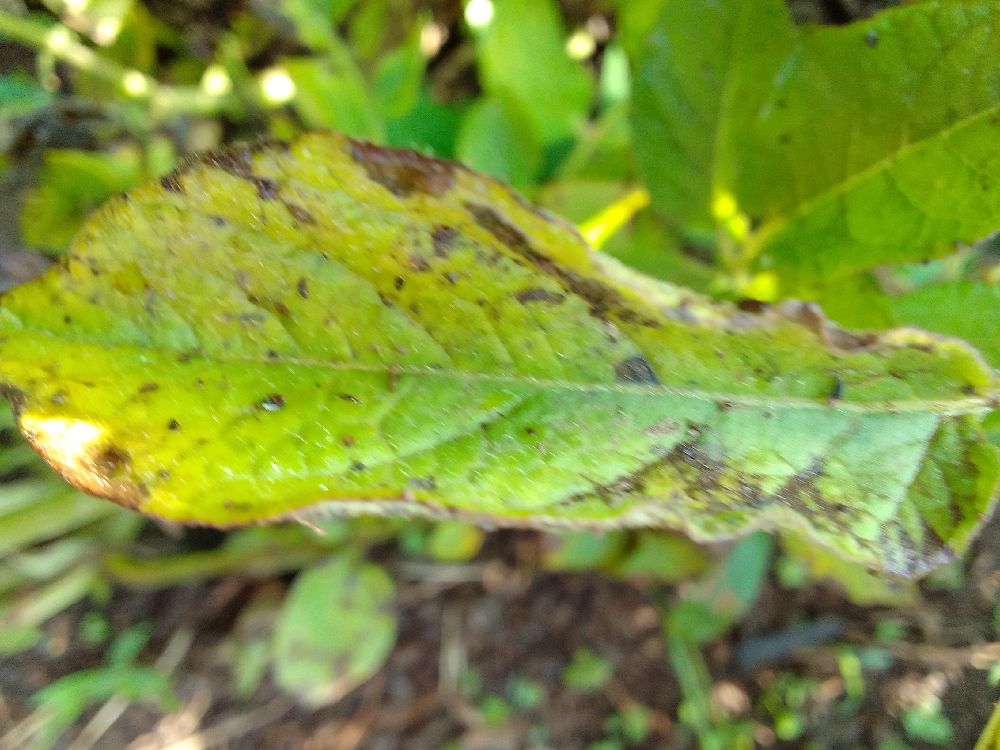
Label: Early blight